Florian Stoppany

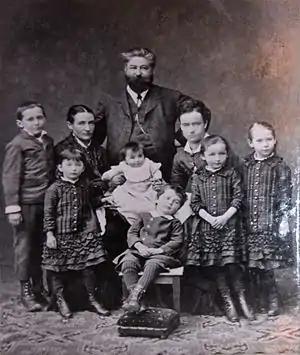
Florian and Betty Stoppany with their six children

His father, Giachem Bunom Stoppany (1800–1867), had relocated to Berlin in Prussia. There, in partnership with another Graubünden expatriate, Johann Stehely from Silvaplana, he ran the Café Stehely near the city's Gendarmenmarkt (square), where it was fashionable for German poets to assemble. In Berlin, Giachem Stoppany linked up with Carolina Josty (1805–1876), whom he married in 1833. She had a part share in the Café Josty, which at that time was located in the street "" near the City Palace, and which became another favourite meeting place for Germany's nineteenth century literary elite. Florian's two elder sisters, Ursina Henriette and Carolina, were born respectively in 1835 and 1837.